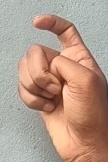
ASL sign: X